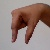
The image shows a hand gesture representing the letter 'Q' in Indian Sign Language.